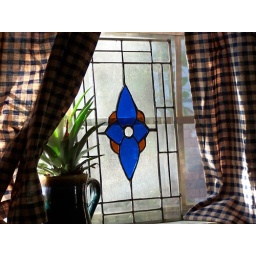
stained glass in my window